Laguna Blanca (Paraguay)

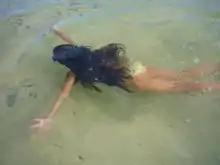
Transparent water of Laguna Blanca

The place has a camping area with capacity for about 40 families, besides rustic inns that offer breakfast, lunch and dinner, with special emphasis in Paraguayan traditional foods.